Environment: real
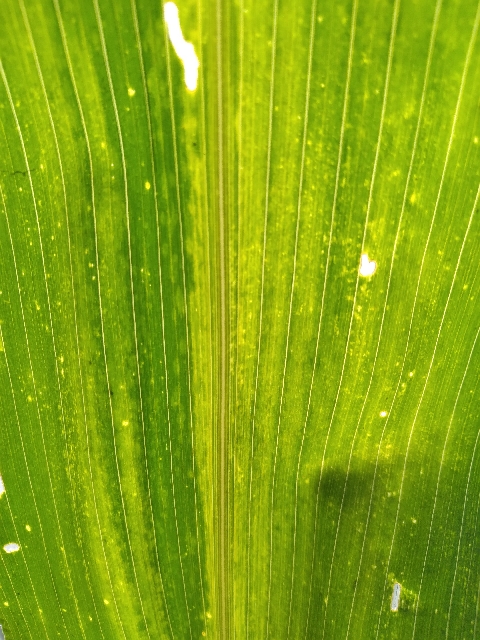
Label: lethal_necrosis